Maritime Venice

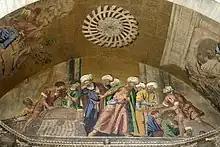
Venetic merchants steal the body of San Marco from Alexandria in Egypt: from the mosaics of the basilica of San Marco in Venice.

Having largely escaped the upheavals of the Migration Period (still popularly known as the "Barbarian Invasions") the local population readily adopted commerce, enabled by the protection afforded by canals and islands and by tax privileges offered by the Byzantine rulers to their Italian subjects. The precarious geographical conditions in Byzantine Venetia favored new social and economic models, stemming from the traditional Roman lagoon activities such as fishing, glass production, and salt extraction.